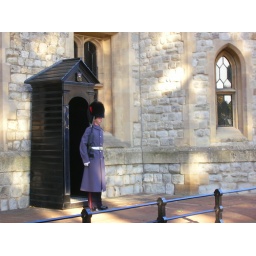
Royal Guard at the Tower of London, keeping watch in front of the building which houses the crown jewels.